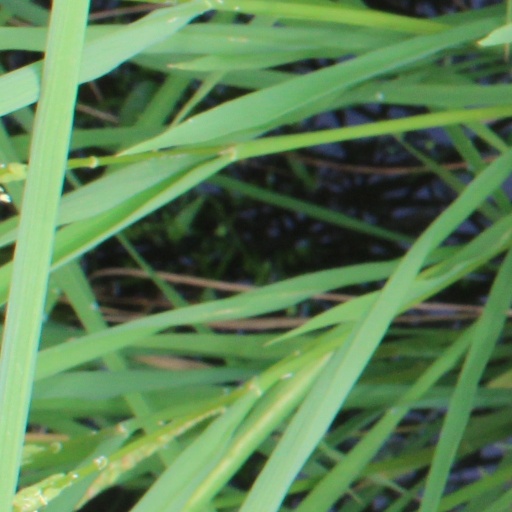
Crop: rice